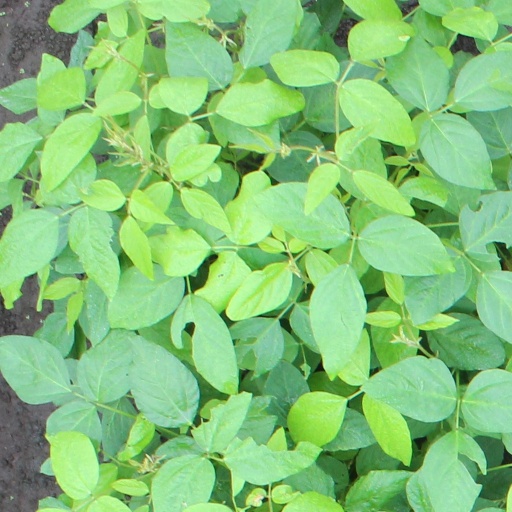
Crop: soybean